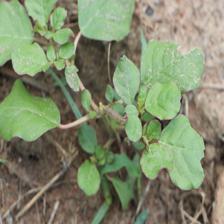
Label: BroadLeafWeed